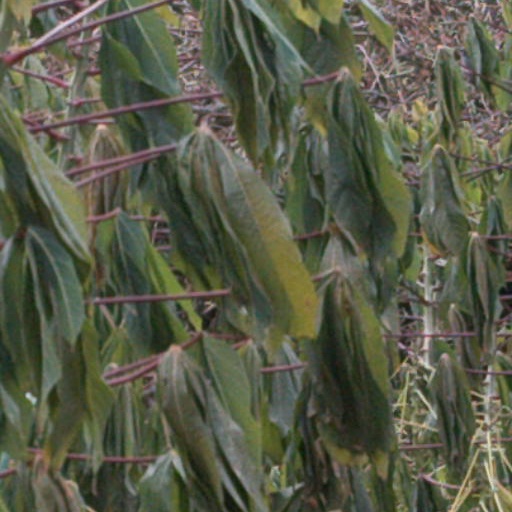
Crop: cassava